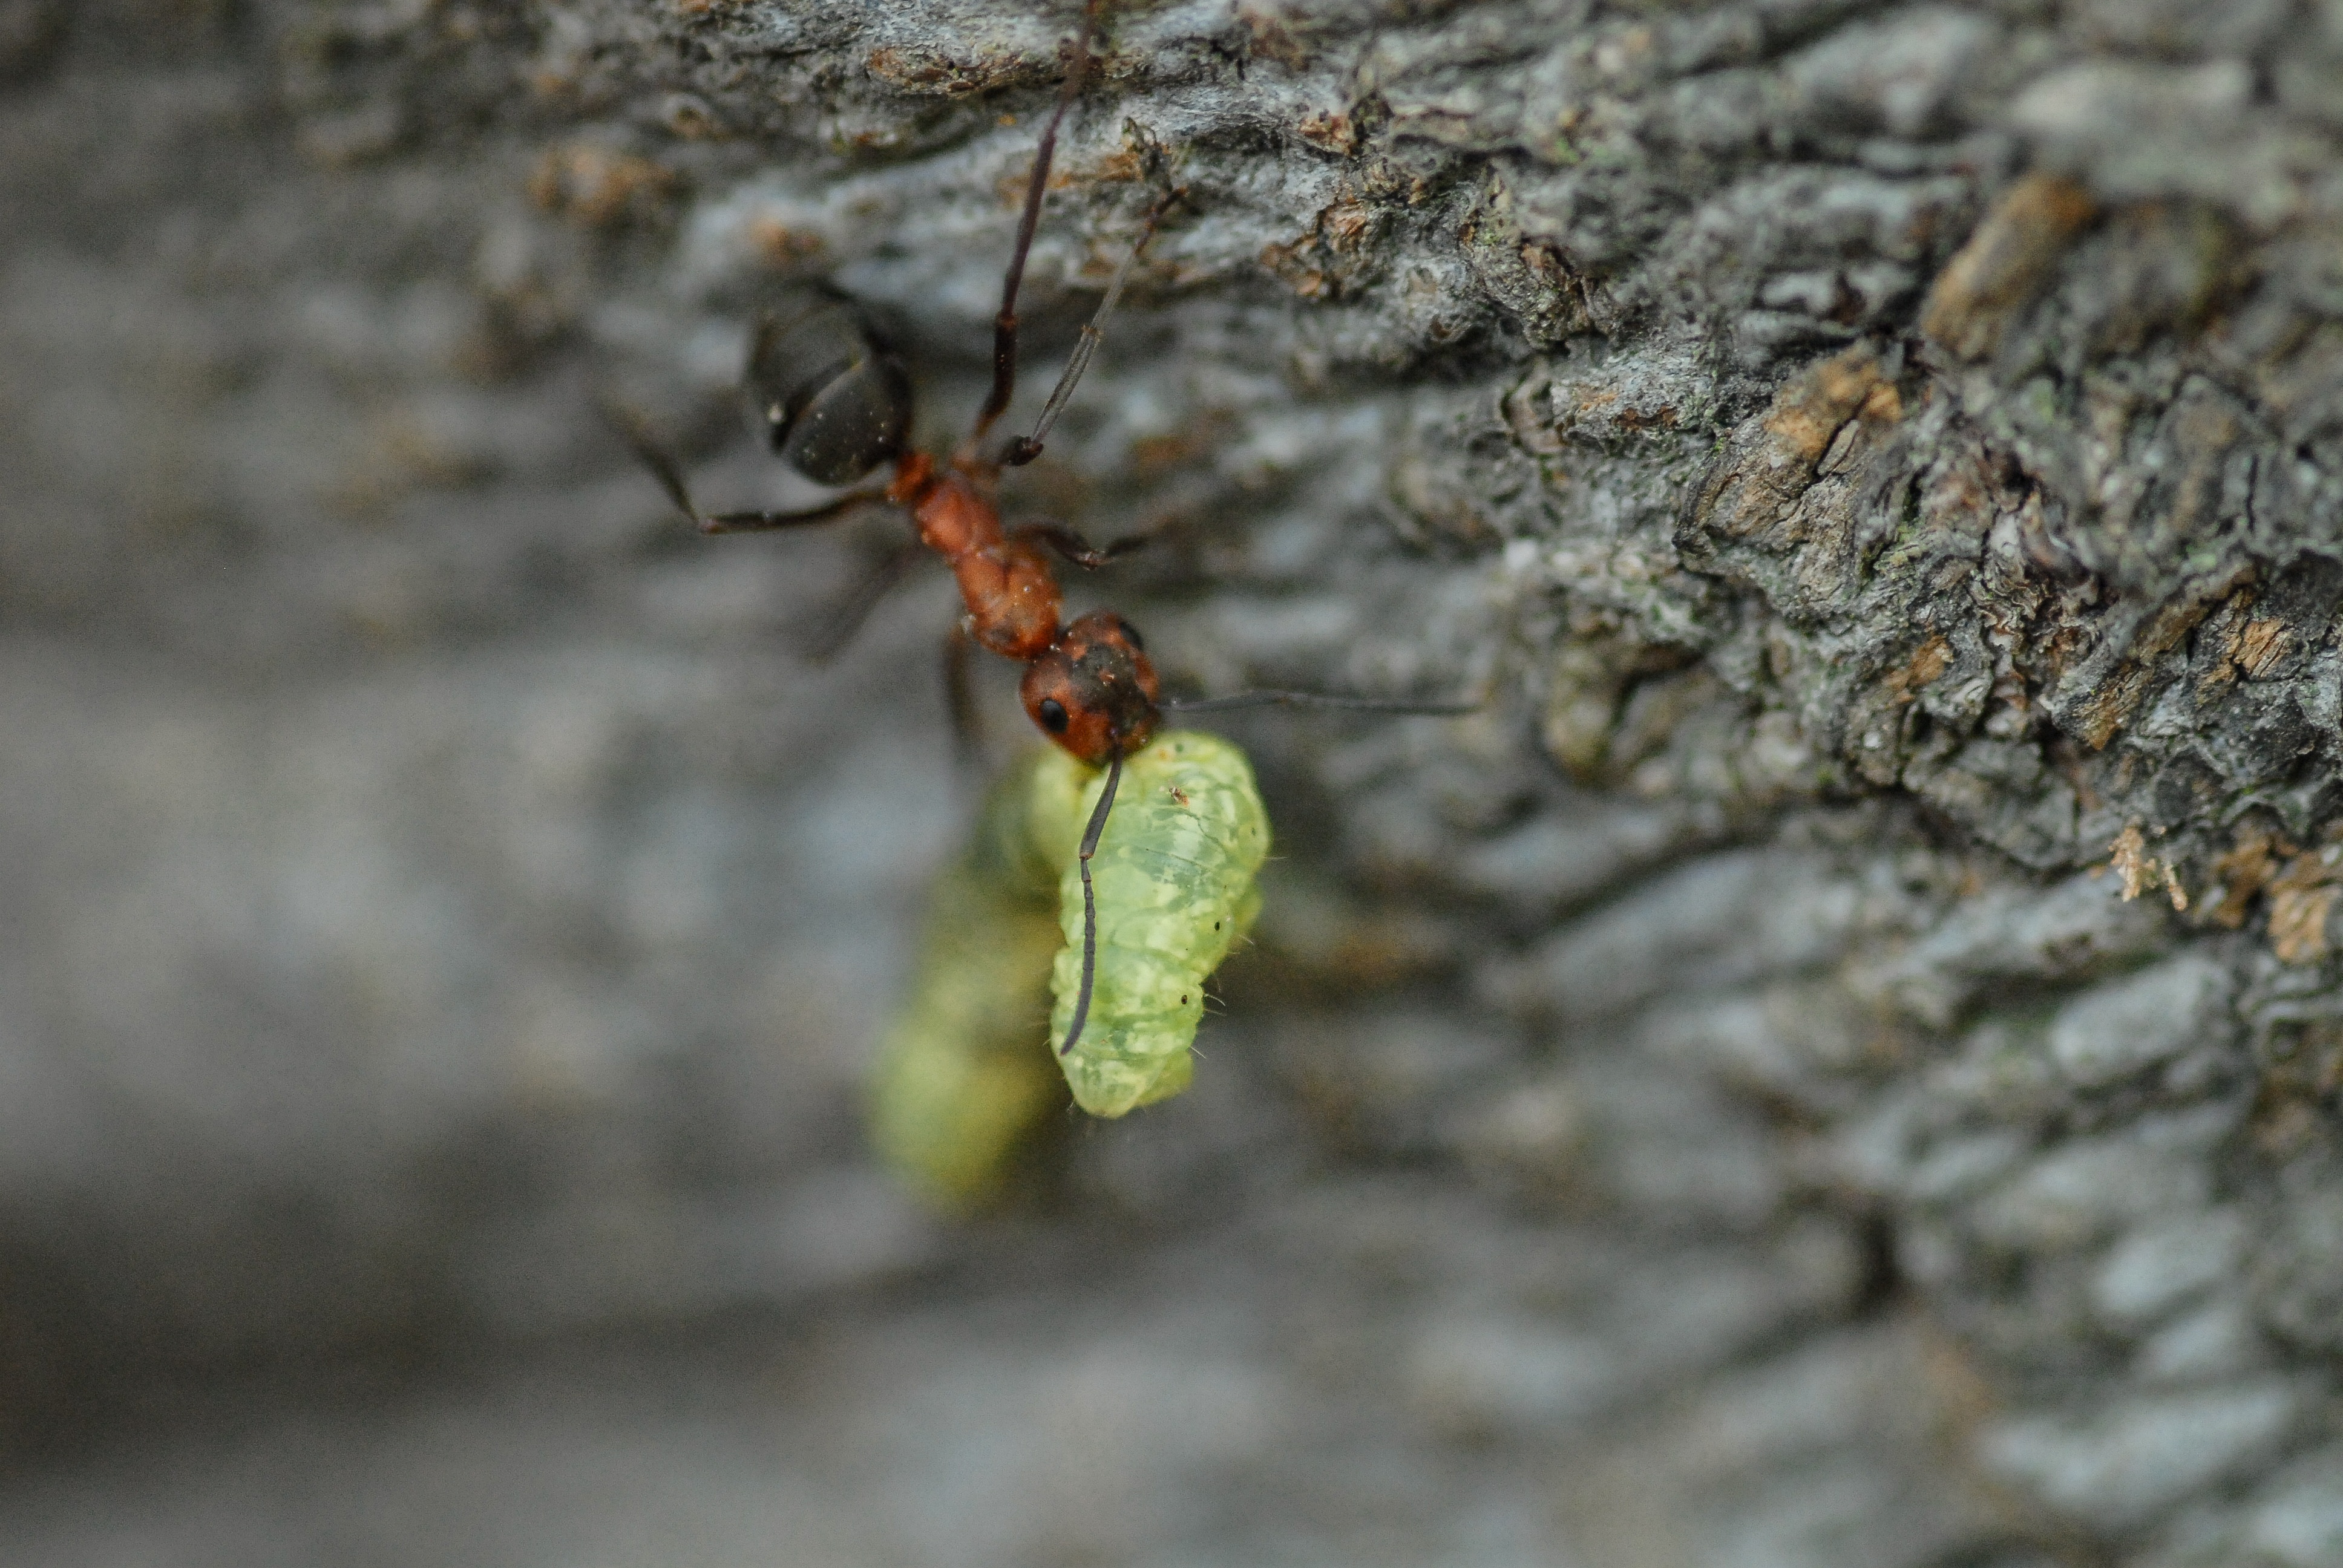
nature, forest, photography, leaf, flower, animal, wildlife, live, insect, macro, close, fauna, invertebrate, caterpillar, close up, ant, macro photography, arthropod